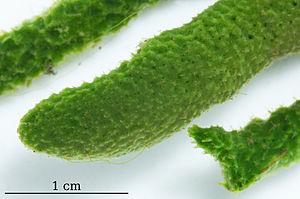
Les éponges d'eau douce ont longtemps été considérées comme des végétaux, mais ce sont des animaux pluricellulaires primitifs d'organisation très simple. Elles peuvent, comme les coraux, quand elles croissent à la lumière, abriter une algue symbiotique ou sinon ont coévolué avec des bactéries symbiotes.
Spongilla lacustris est une spongille, l'une des environ 120 espèces d'éponges d'eau douce.